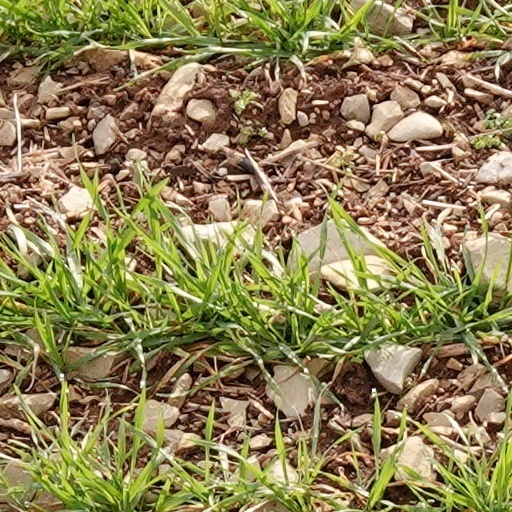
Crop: wheat